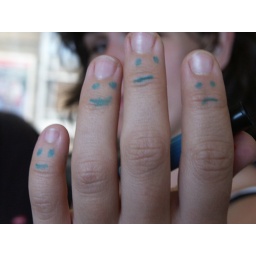
Boredom sets in on the train journey home